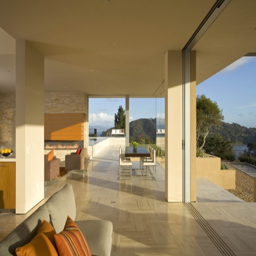
photo of the house as seen from the living room